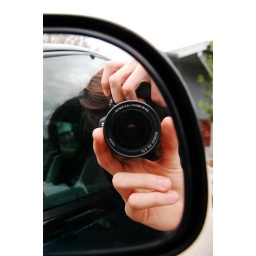
Taken in my mom's car mirror